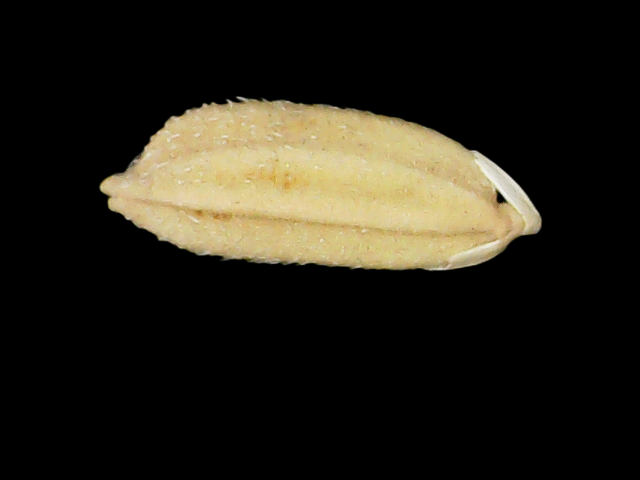
Rice variety: Bd33